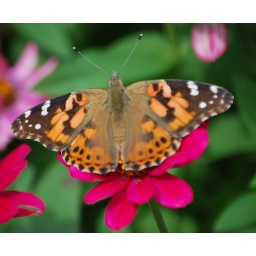
We are near the end of butterfly season and flower season as well.